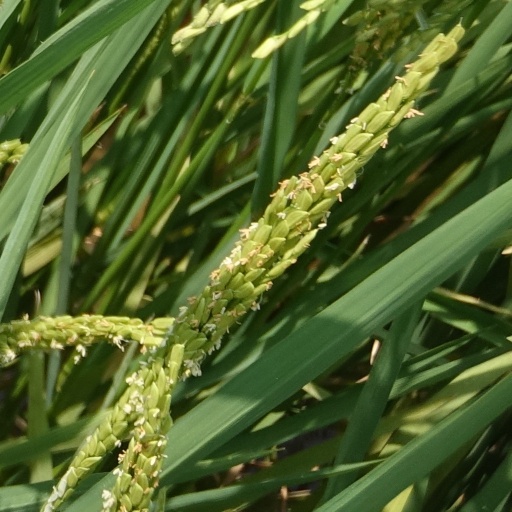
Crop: rice